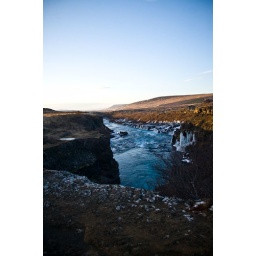
Hraunfossar waterfall near Husafell - water comes through the lava not from a river